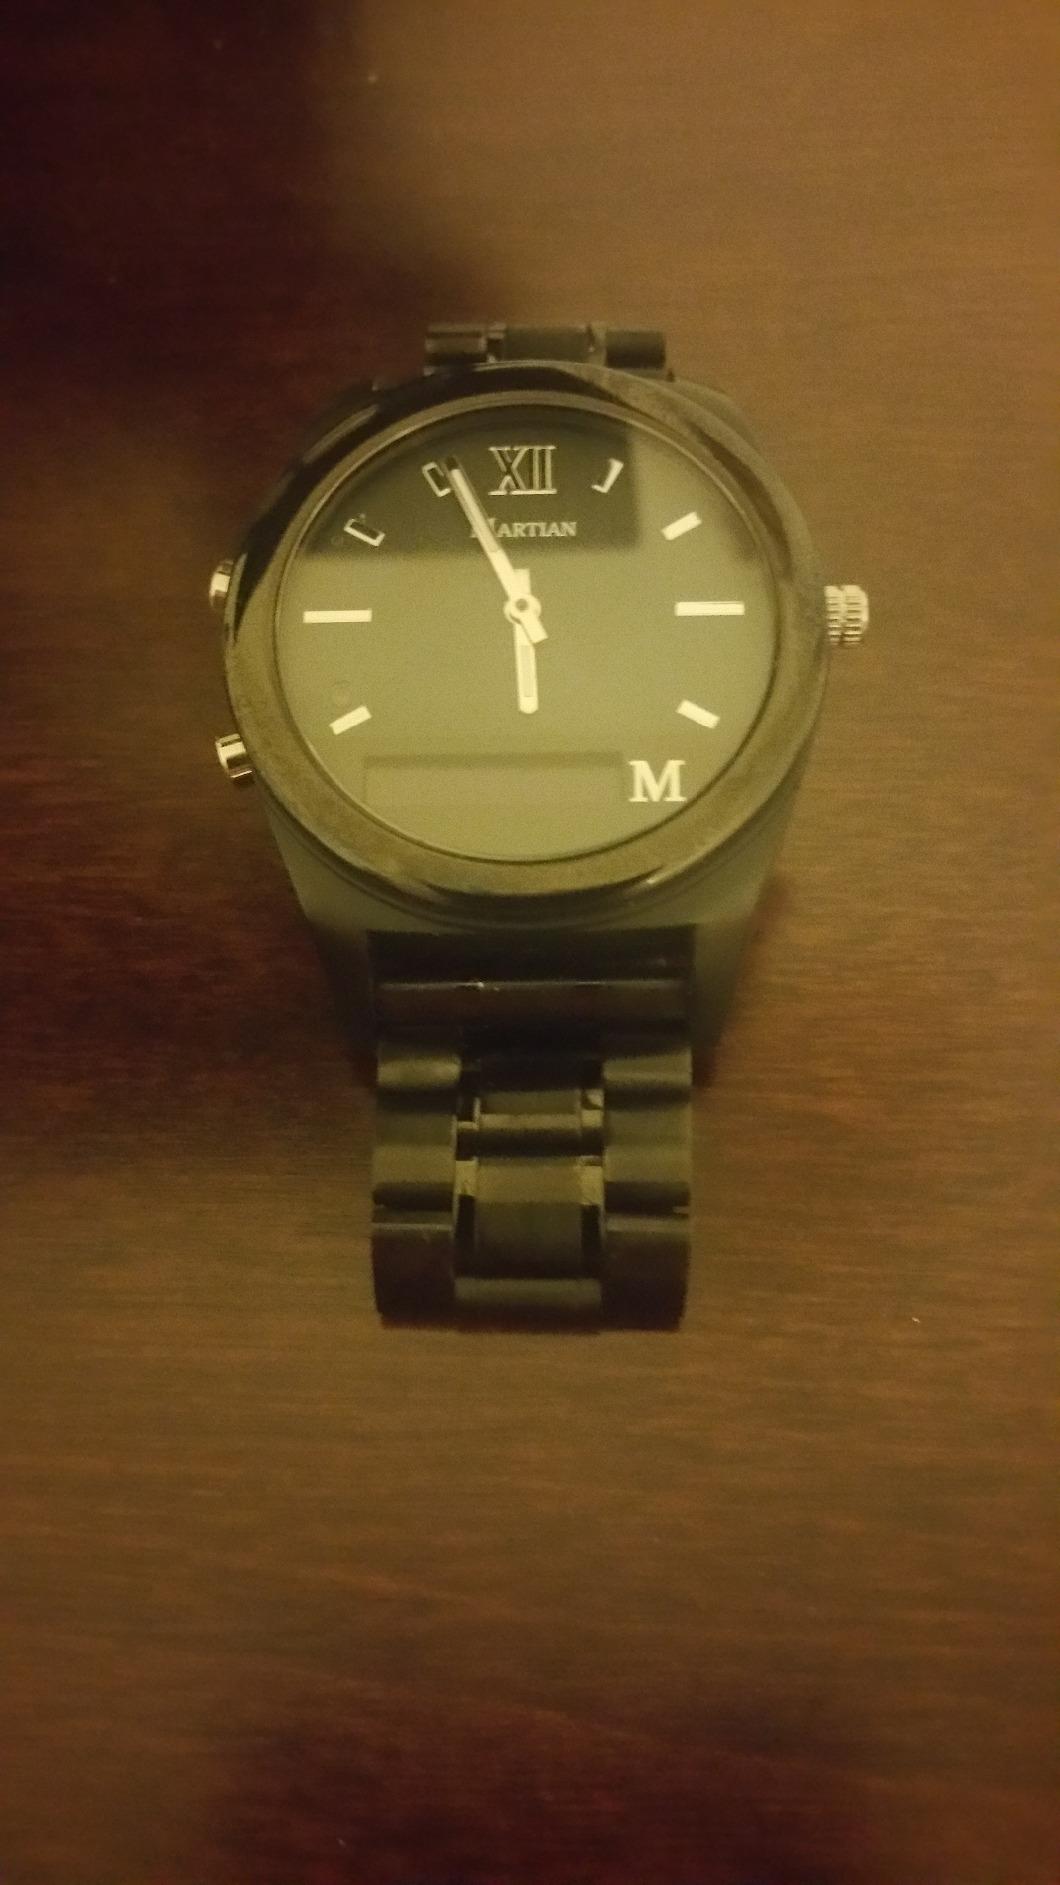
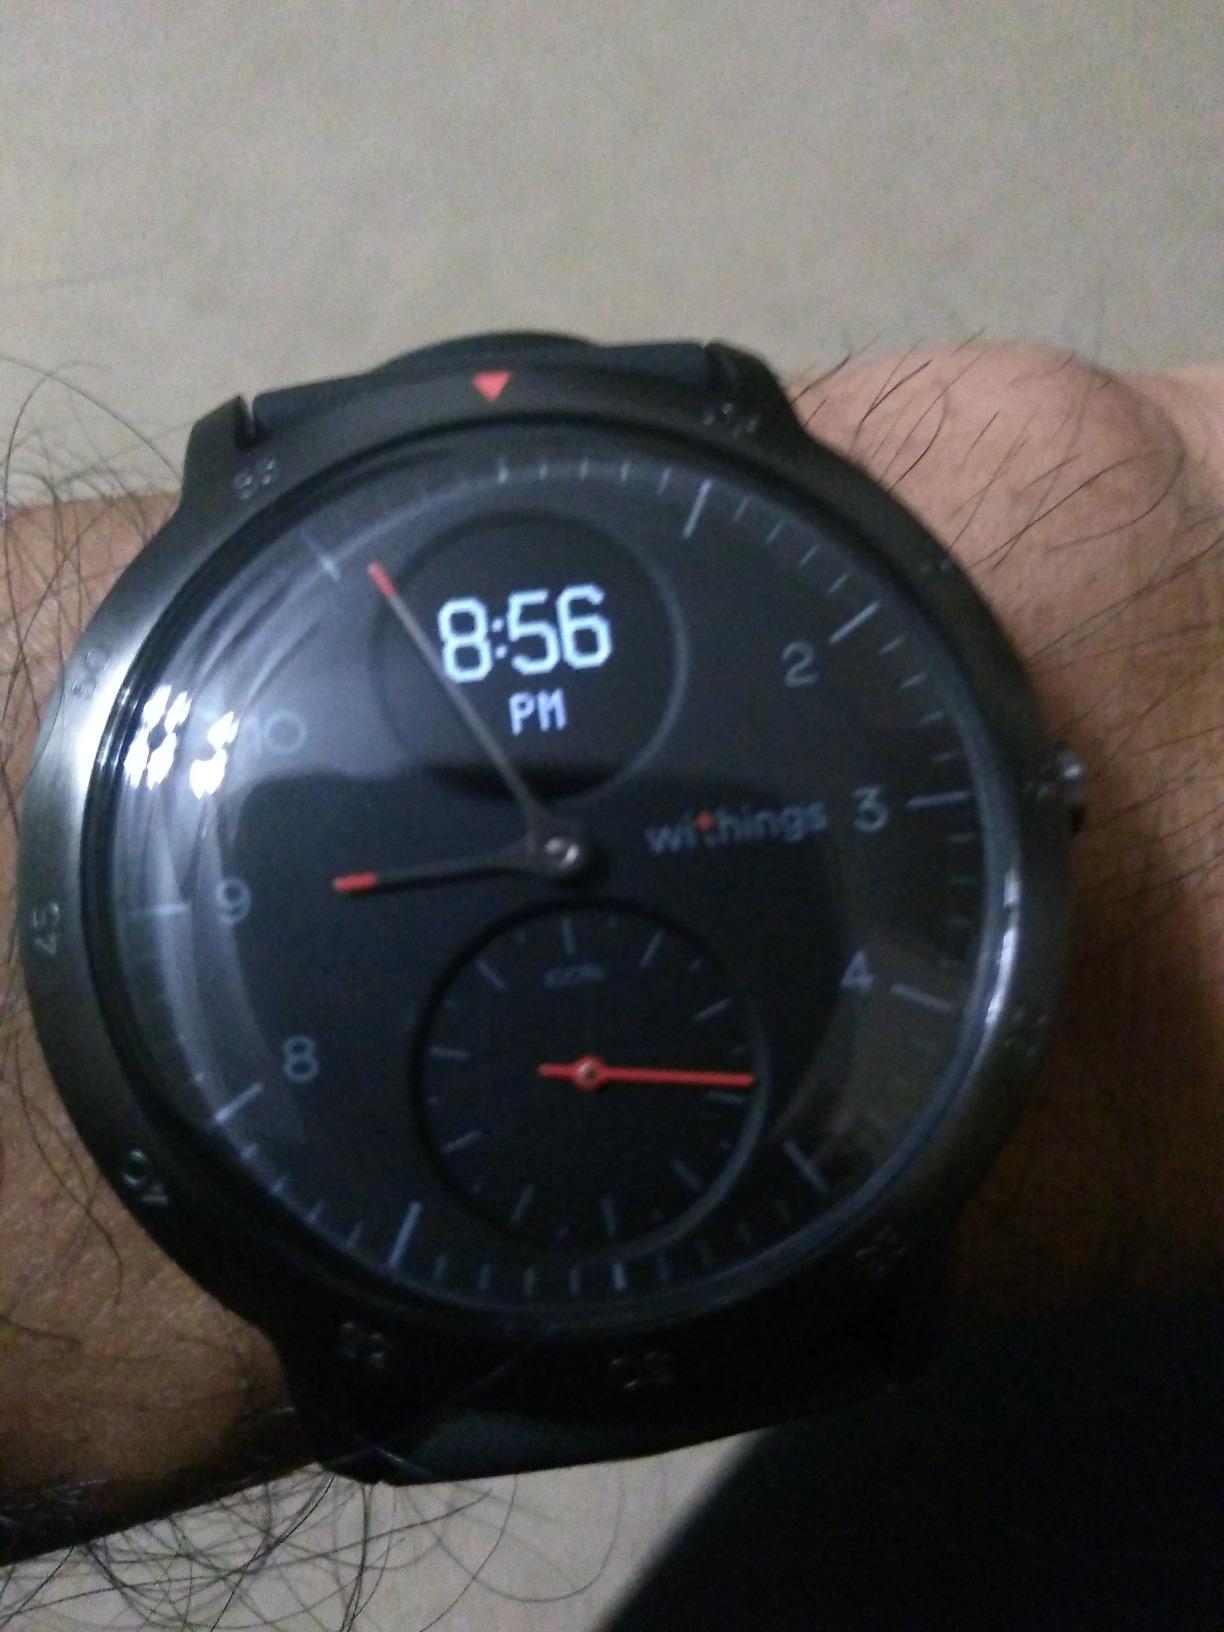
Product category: smartwatch
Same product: no